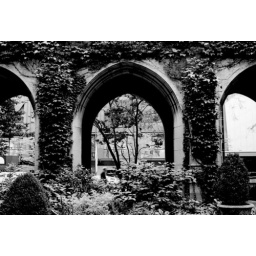
Church across the street from the John Hancock building in Chicago. This is from the days I knew only black and white.